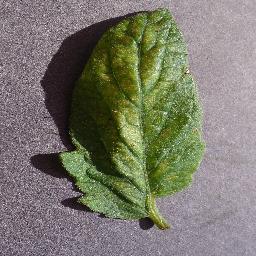
Label: Tomato___Spider_mites Two-spotted_spider_mite